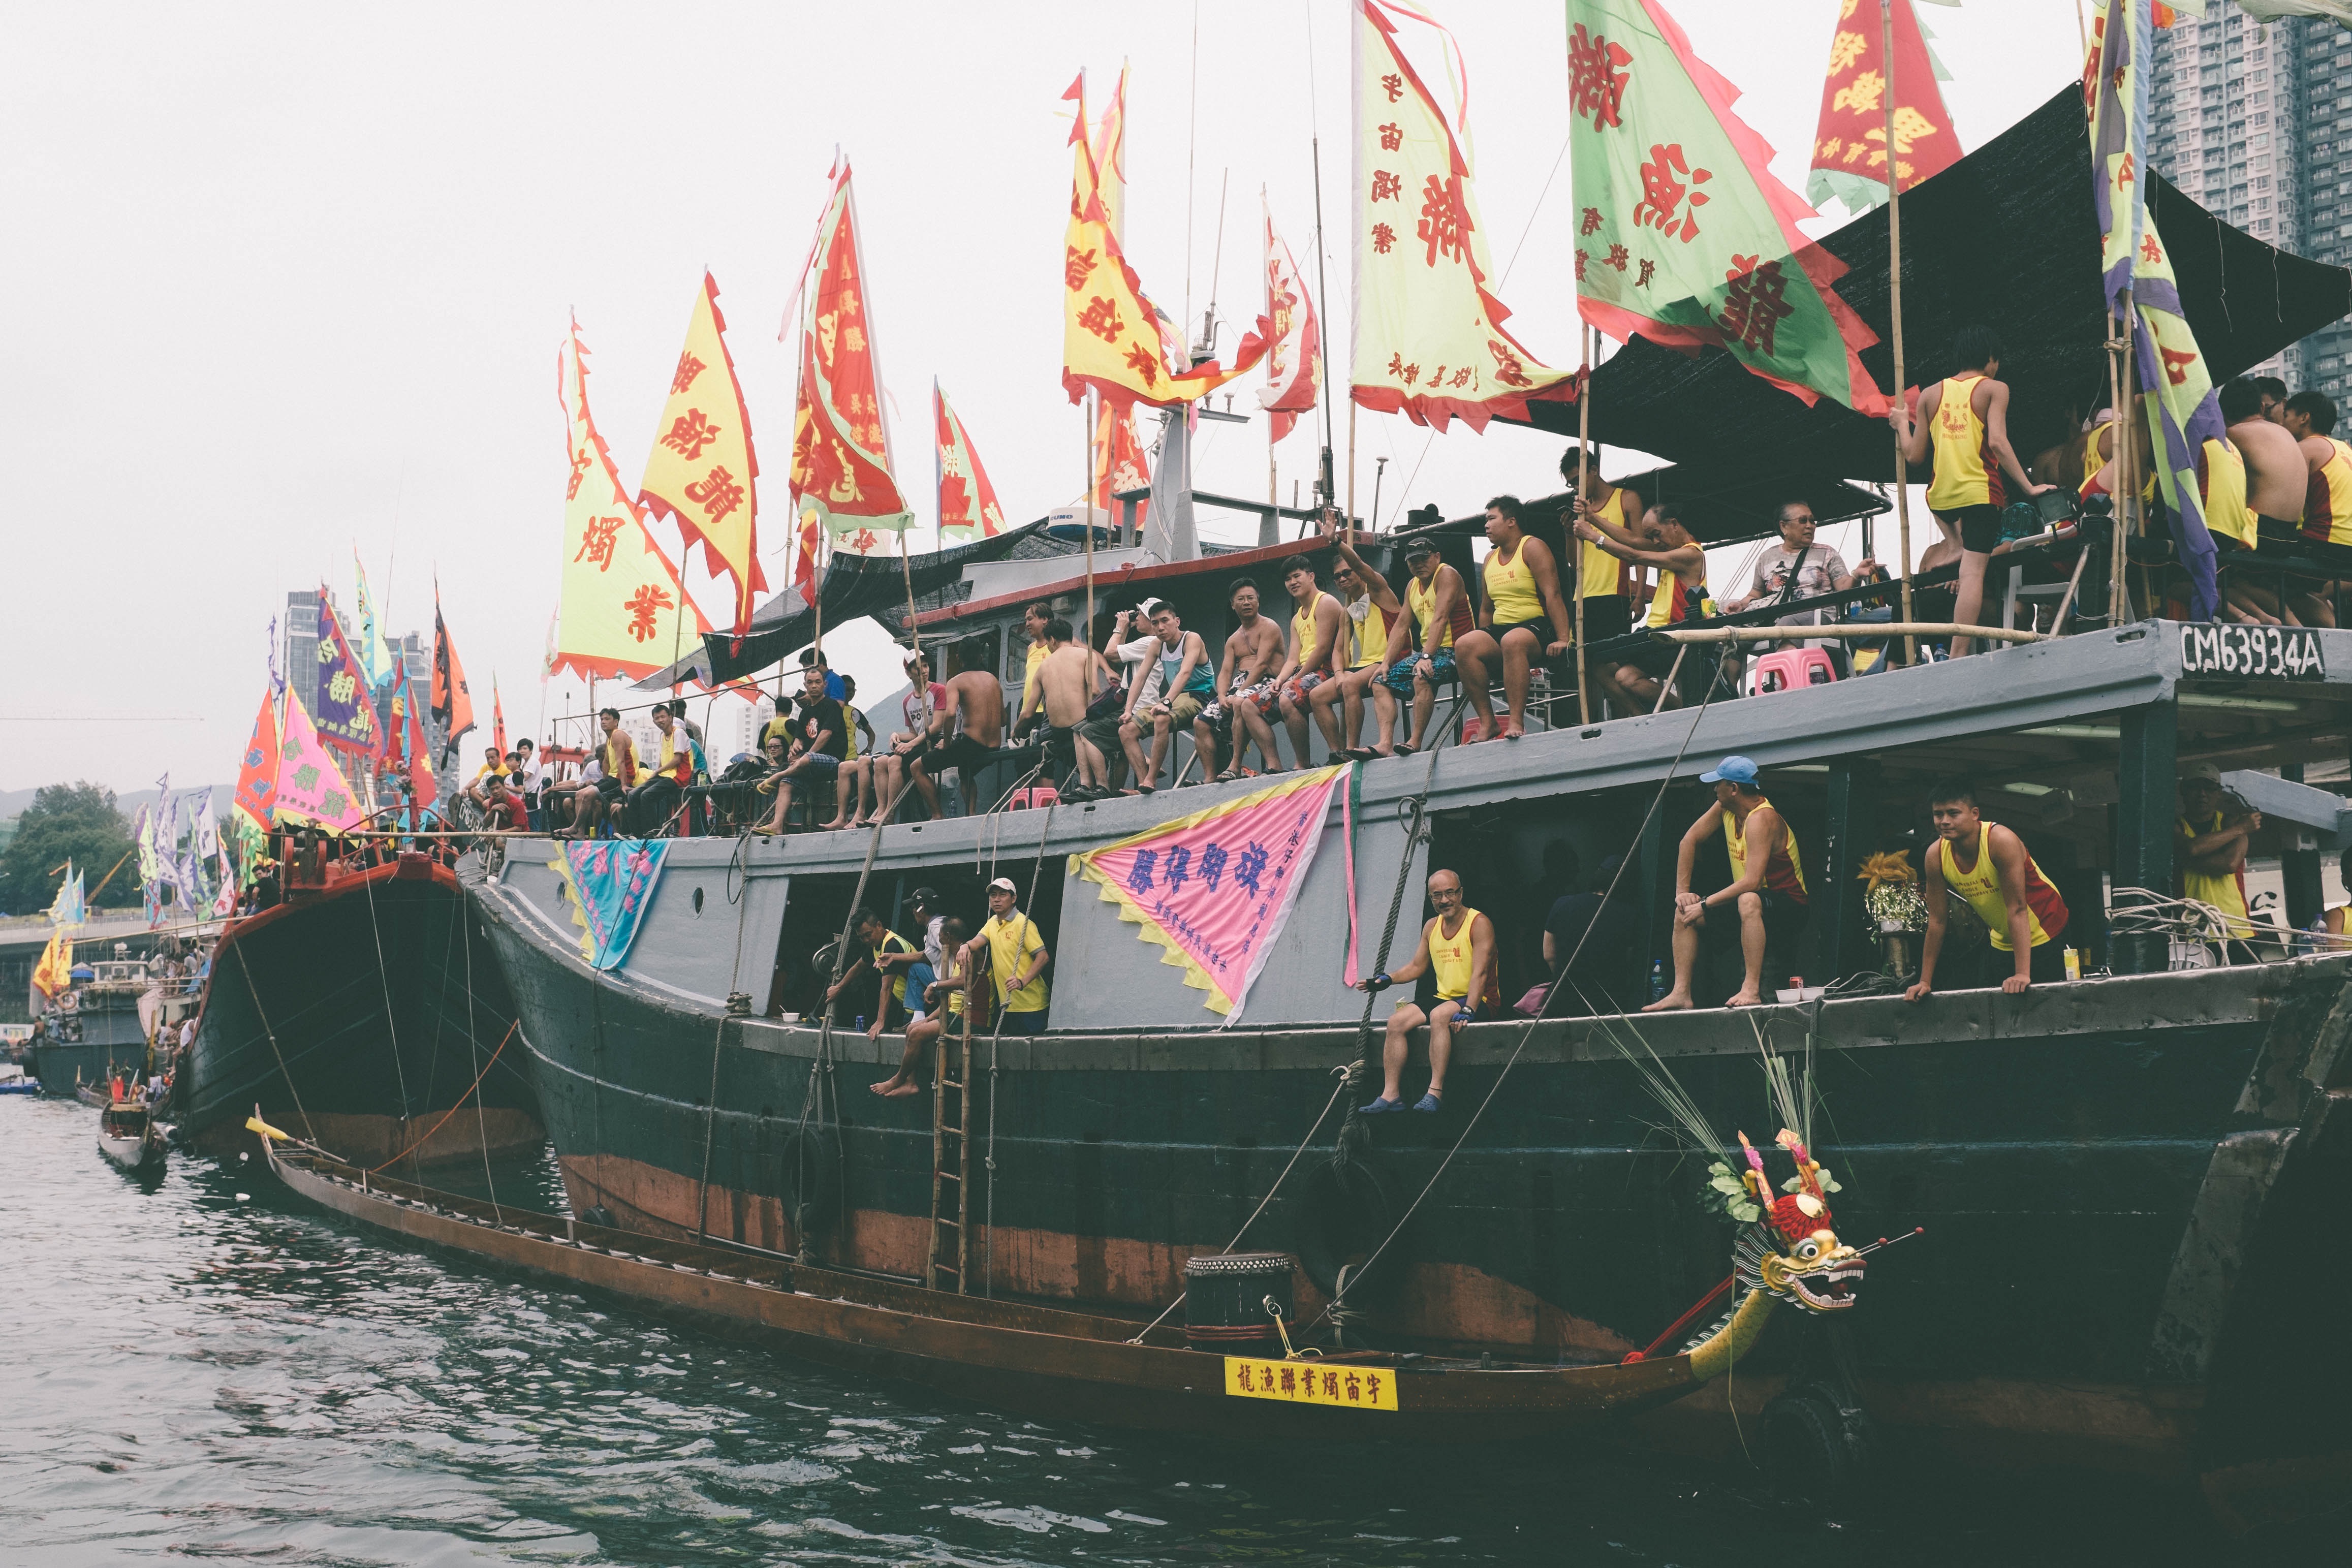
boat, ship, vehicle, waterway, watercraft, fishing vessel, galleon